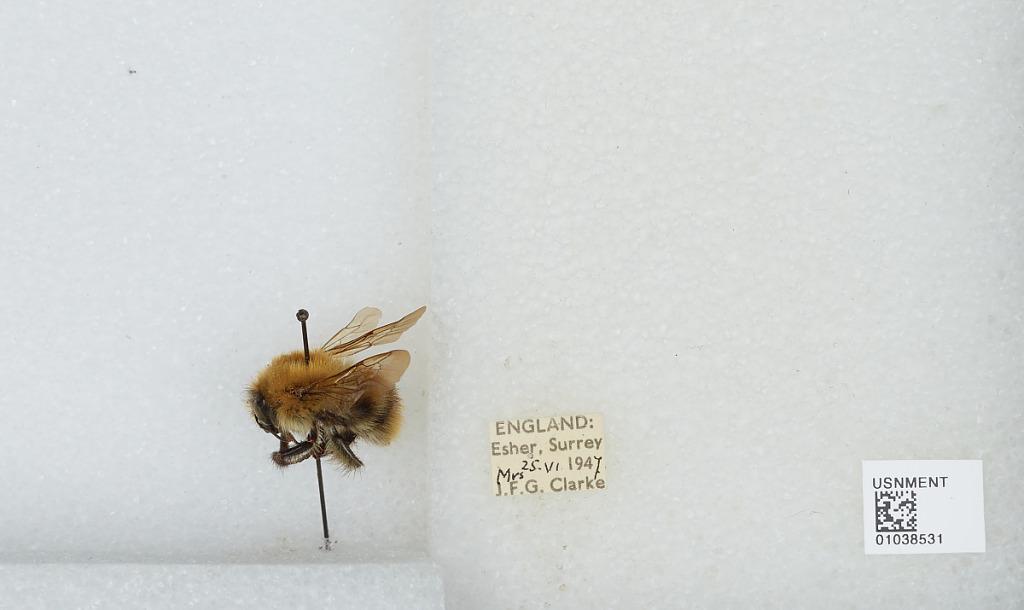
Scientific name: Bombus (Thoracobombus) pascuorum (Scopoli)
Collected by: J. Clarke
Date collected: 1947-6-25
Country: United Kingdom
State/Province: England
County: Surrey
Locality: Esher
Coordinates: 51.3691, -0.365